Rafał Blechacz

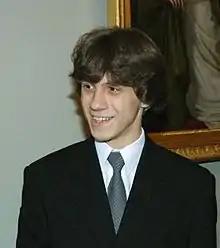

Rafał Blechacz (born 30 June 1985) is a Polish classical pianist who rose to fame after winning the XV International Chopin Piano Competition in 2005.